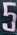
Number: 5